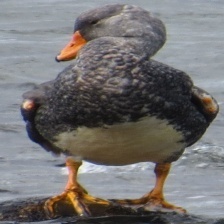
Species: STEAMER DUCK
Scientific name: TACHYERES
ImageNet parent category: drake